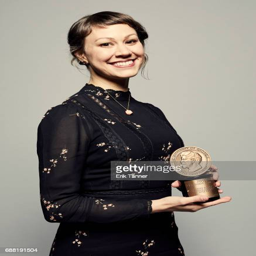
film director is photographed at awards